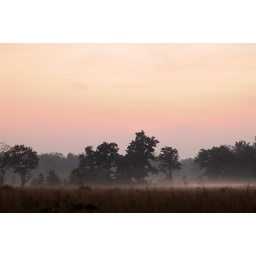
The sky turns pink as the sun sinks below the horizon.